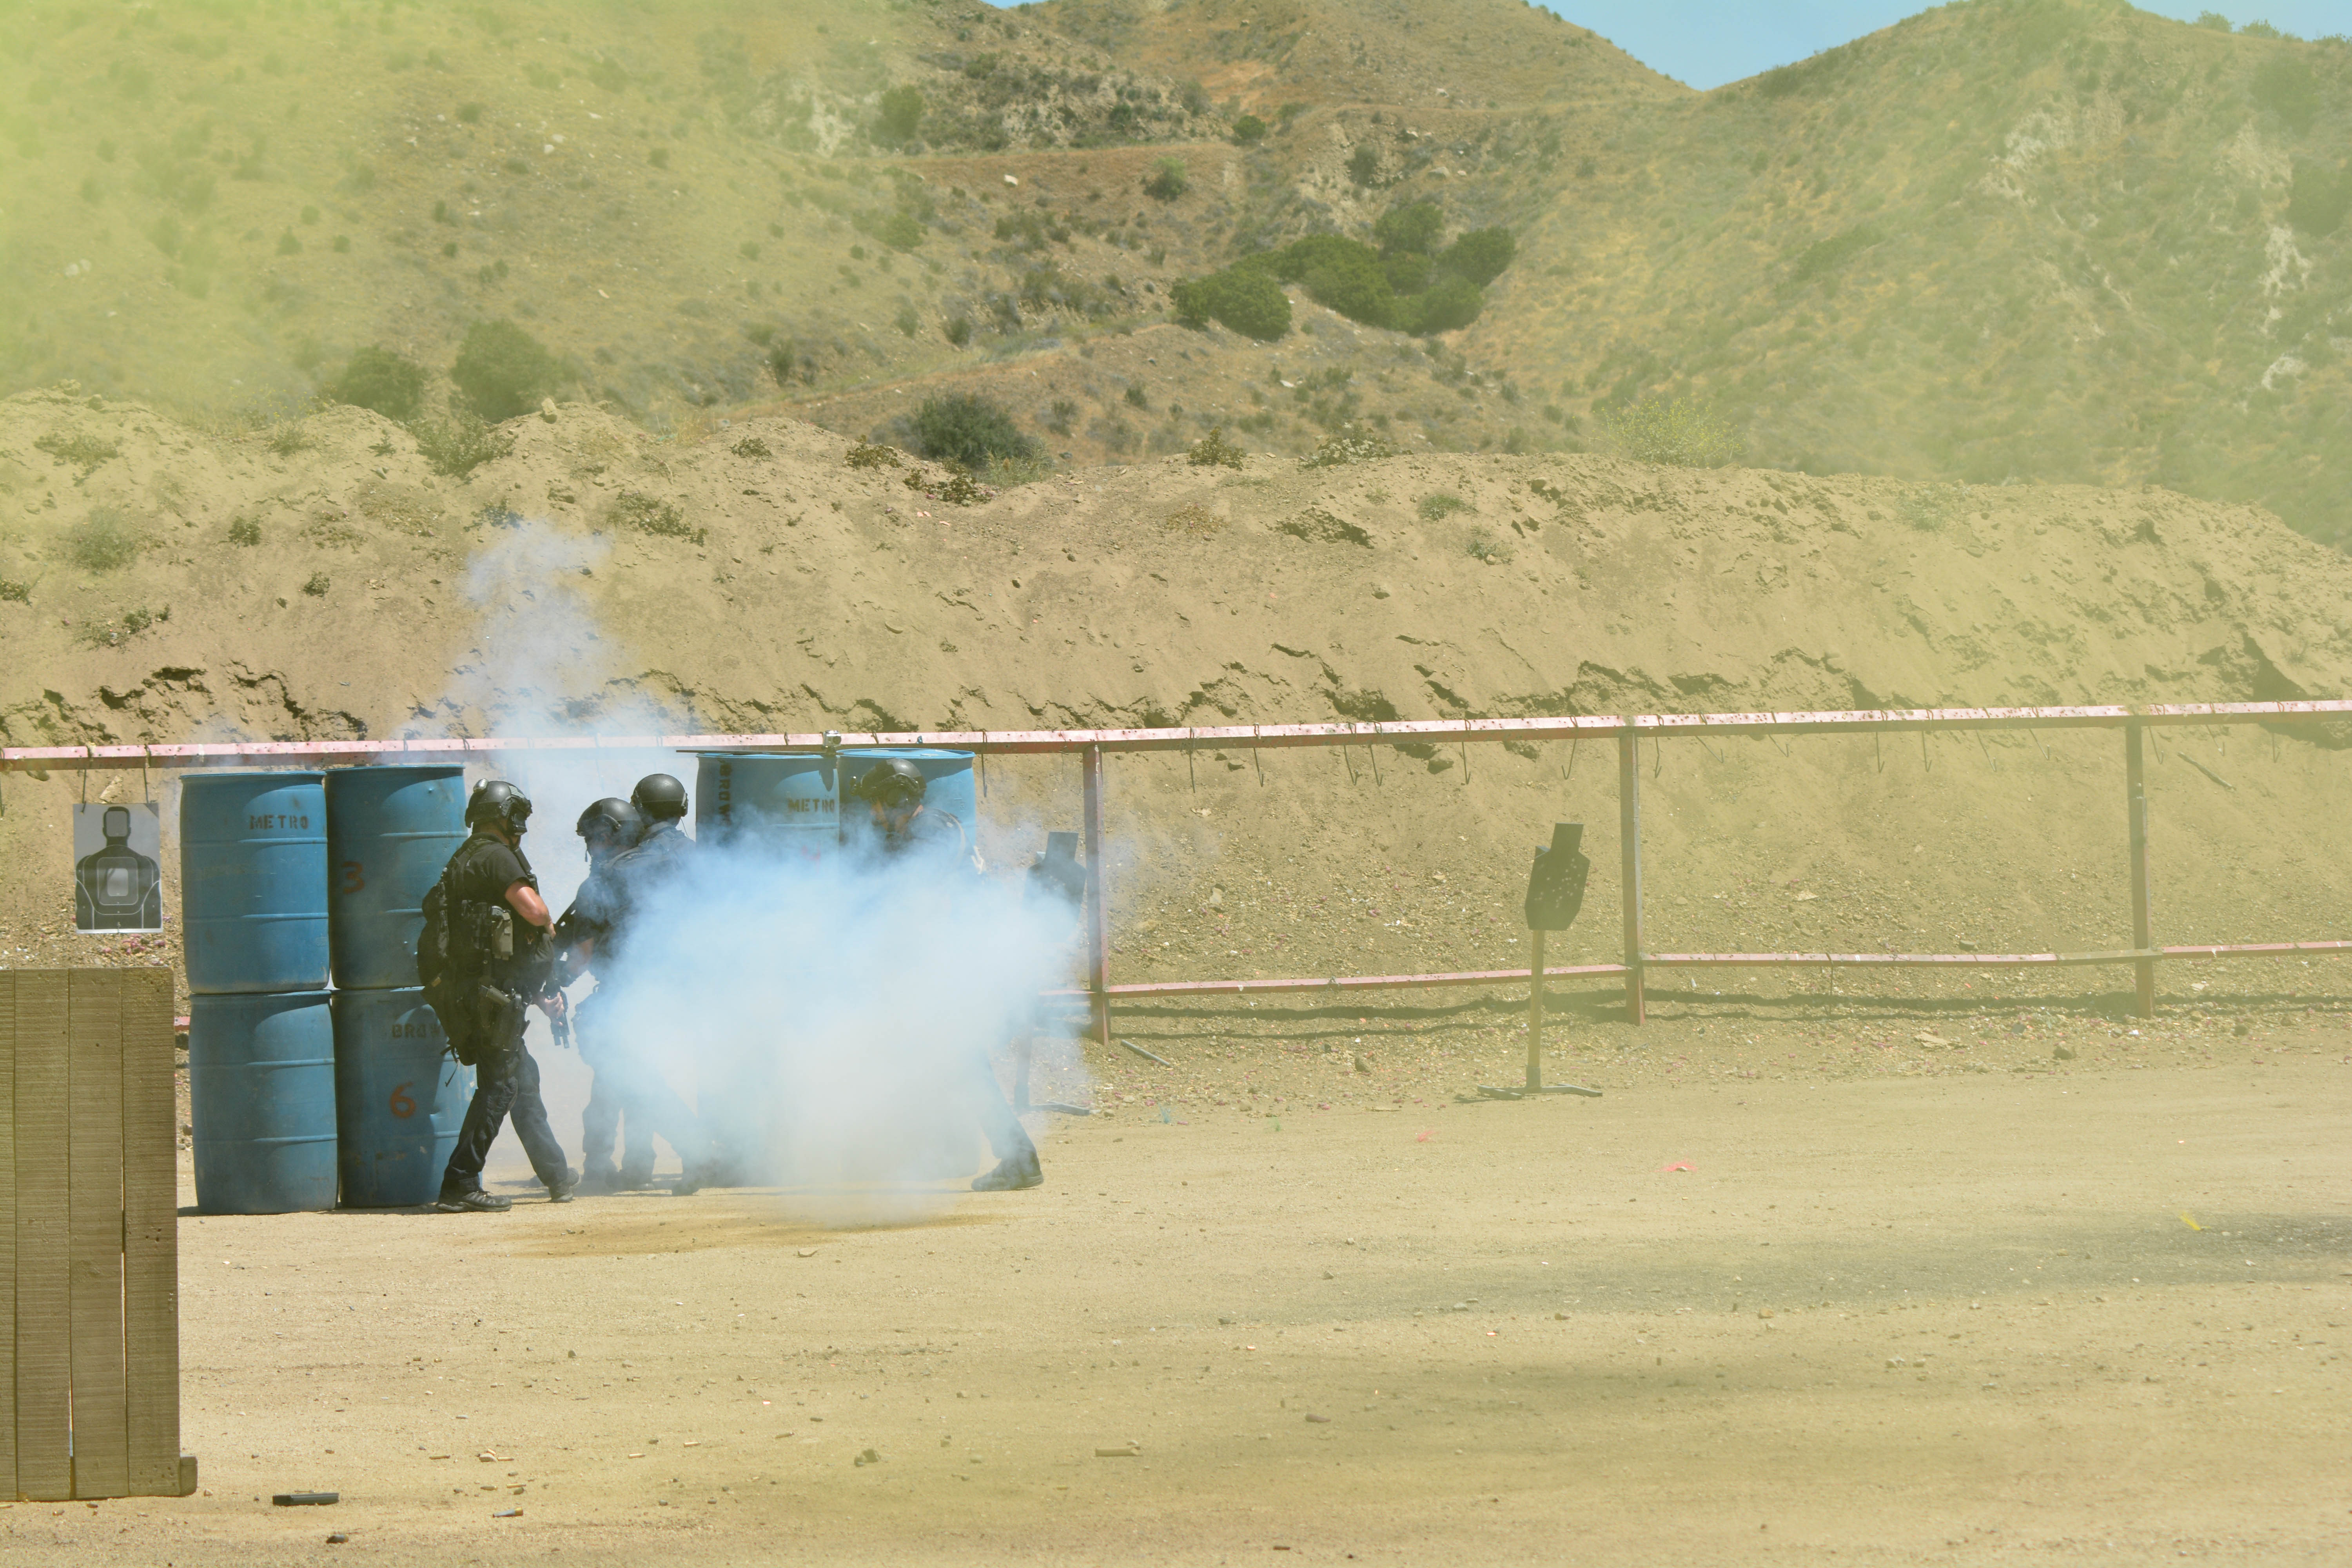
landscape, vehicle, rural area, cattle like mammal